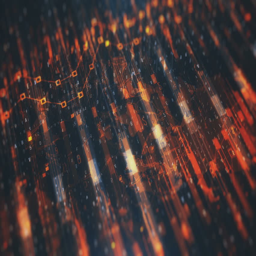
technological orange looped background with random chaotic figures and graphs , visual effects .